Infamous Second Son

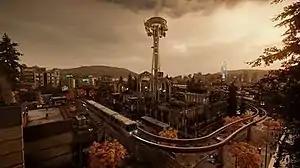
A screenshot of the game world's Seattle skyline, with the Space Needle depicted in the center. Lighting, draw distances and weather effects are visible.

Sucker Punch elected to set "Second Son" in their hometown of Seattle as they could draw from their personal experiences